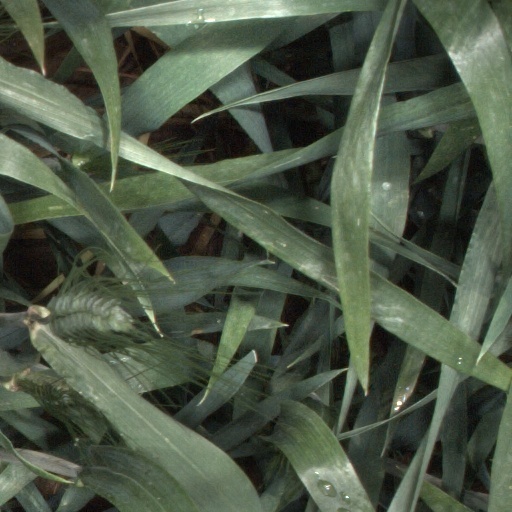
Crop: wheat